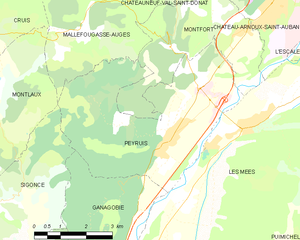
Carte des communes françaises: Peyruis
Peyruis est une commune française, située dans le département des Alpes-de-Haute-Provence en région Provence-Alpes-Côte d'Azur.